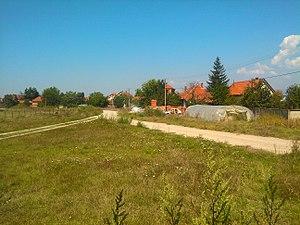
Žižavica est un village de Serbie situé sur le territoire de la Ville de Leskovac, district de Jablanica. Au recensement de 2011, il comptait 169 habitants.